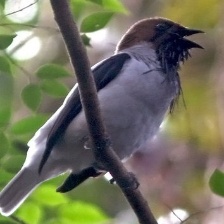
Species: BEARDED BELLBIRD
Scientific name: PROCNIAS AVERANO